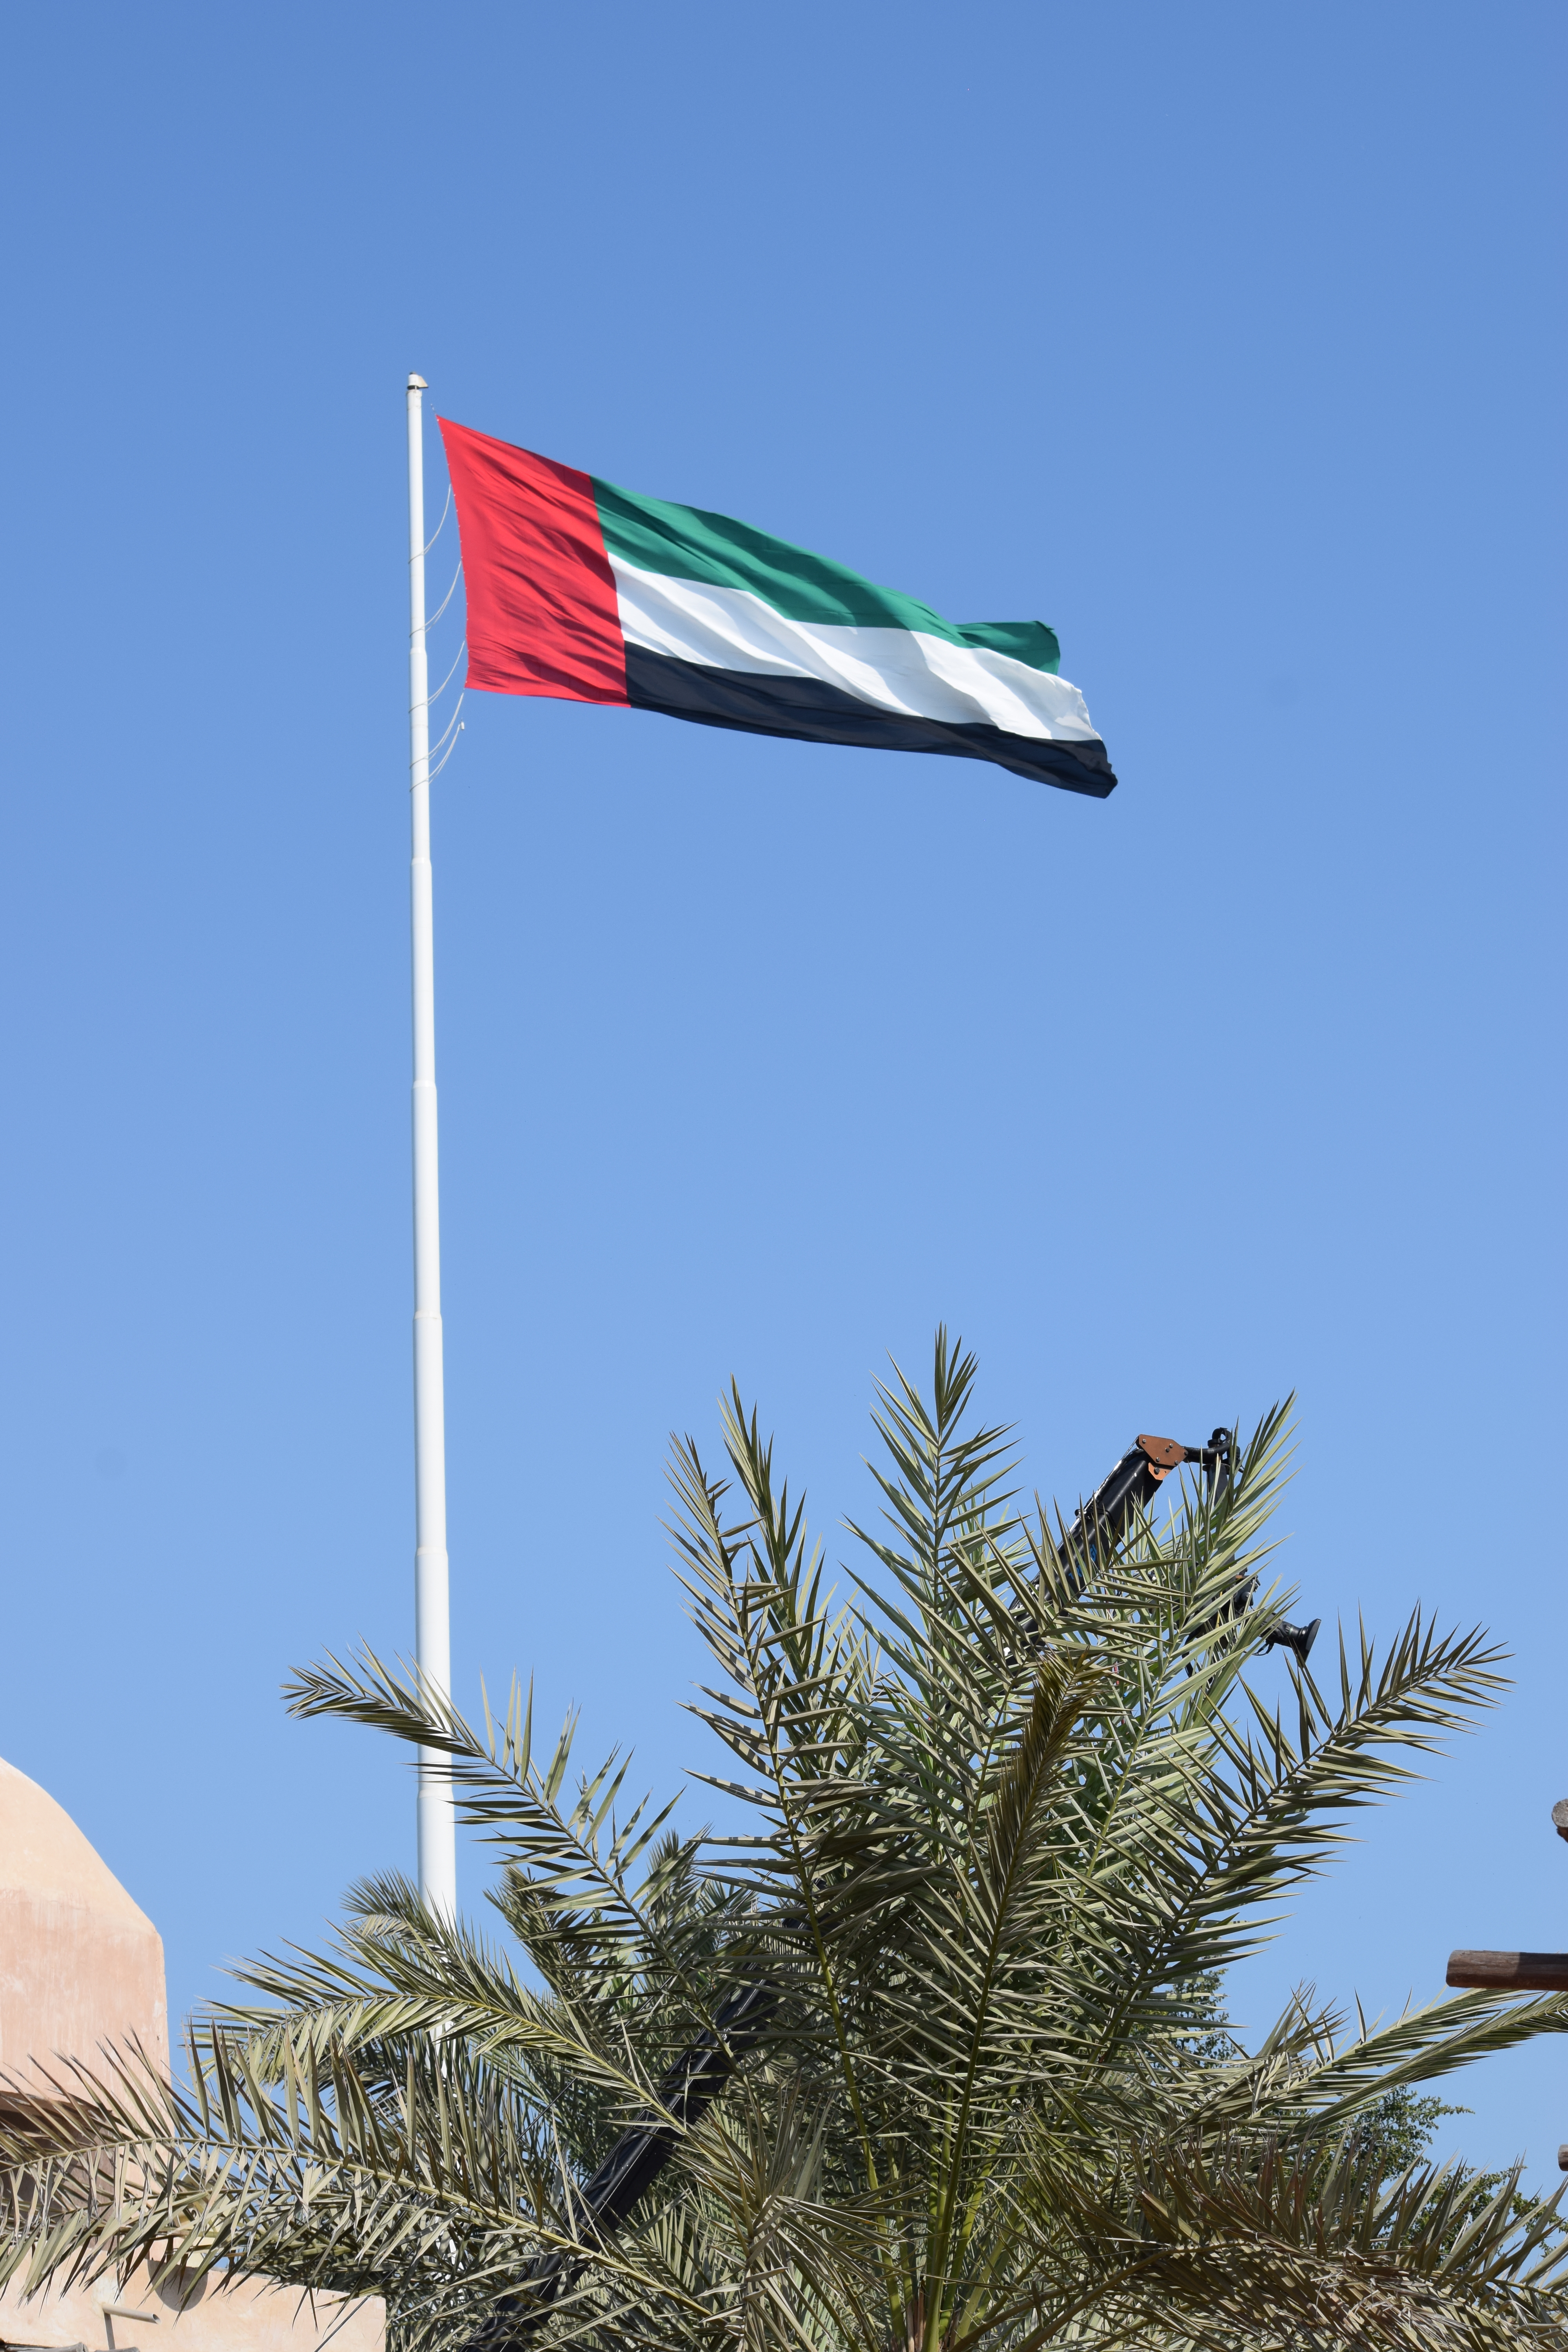
flag, tree, sky, plant, pole, palm tree, arecales